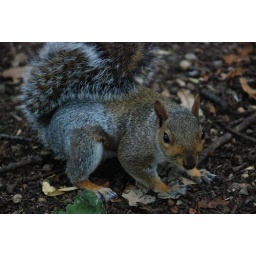
Squirrels in UK are grey, in Poland orange and black in Canada.